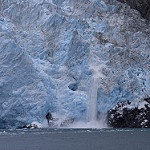
Label: glacier